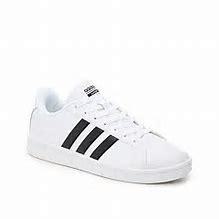
Brand: adidas
Model: neo Adidas NEO Advantage